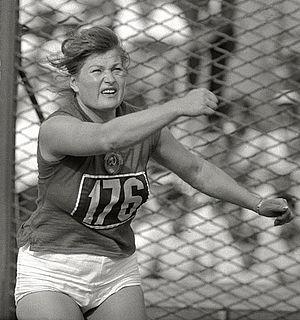
Nina Apollonovna Romachkova née Ponomariova le 27 avril 1929 à Sverdlovsk et morte le 19 août 2016 à Moscou, est une athlète soviétique qui pratiquait le lancer du disque. Elle a été la première athlète soviétique à devenir championne olympique.